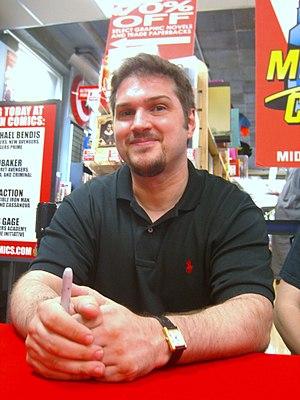
Greer Grant Nelson, alias Tigra est une super-héroïne évoluant dans l'univers Marvel de la maison d'édition Marvel Comics. Créé par les scénaristes Linda Fite et Roy Thomas, la dessinatrice Marie Severin et l'encreur Wally Wood, le personnage de fiction apparaît pour la première fois sous l’identité de la Chatte dans le comic book The Cat #1 en novembre 1972.